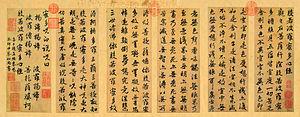
Zhao Mengfu, ou Chao Meng-fu, était un érudit chinois, peintre et calligraphe, durant la dynastie Yuan. C'est une figure majeure de l'art chinois.